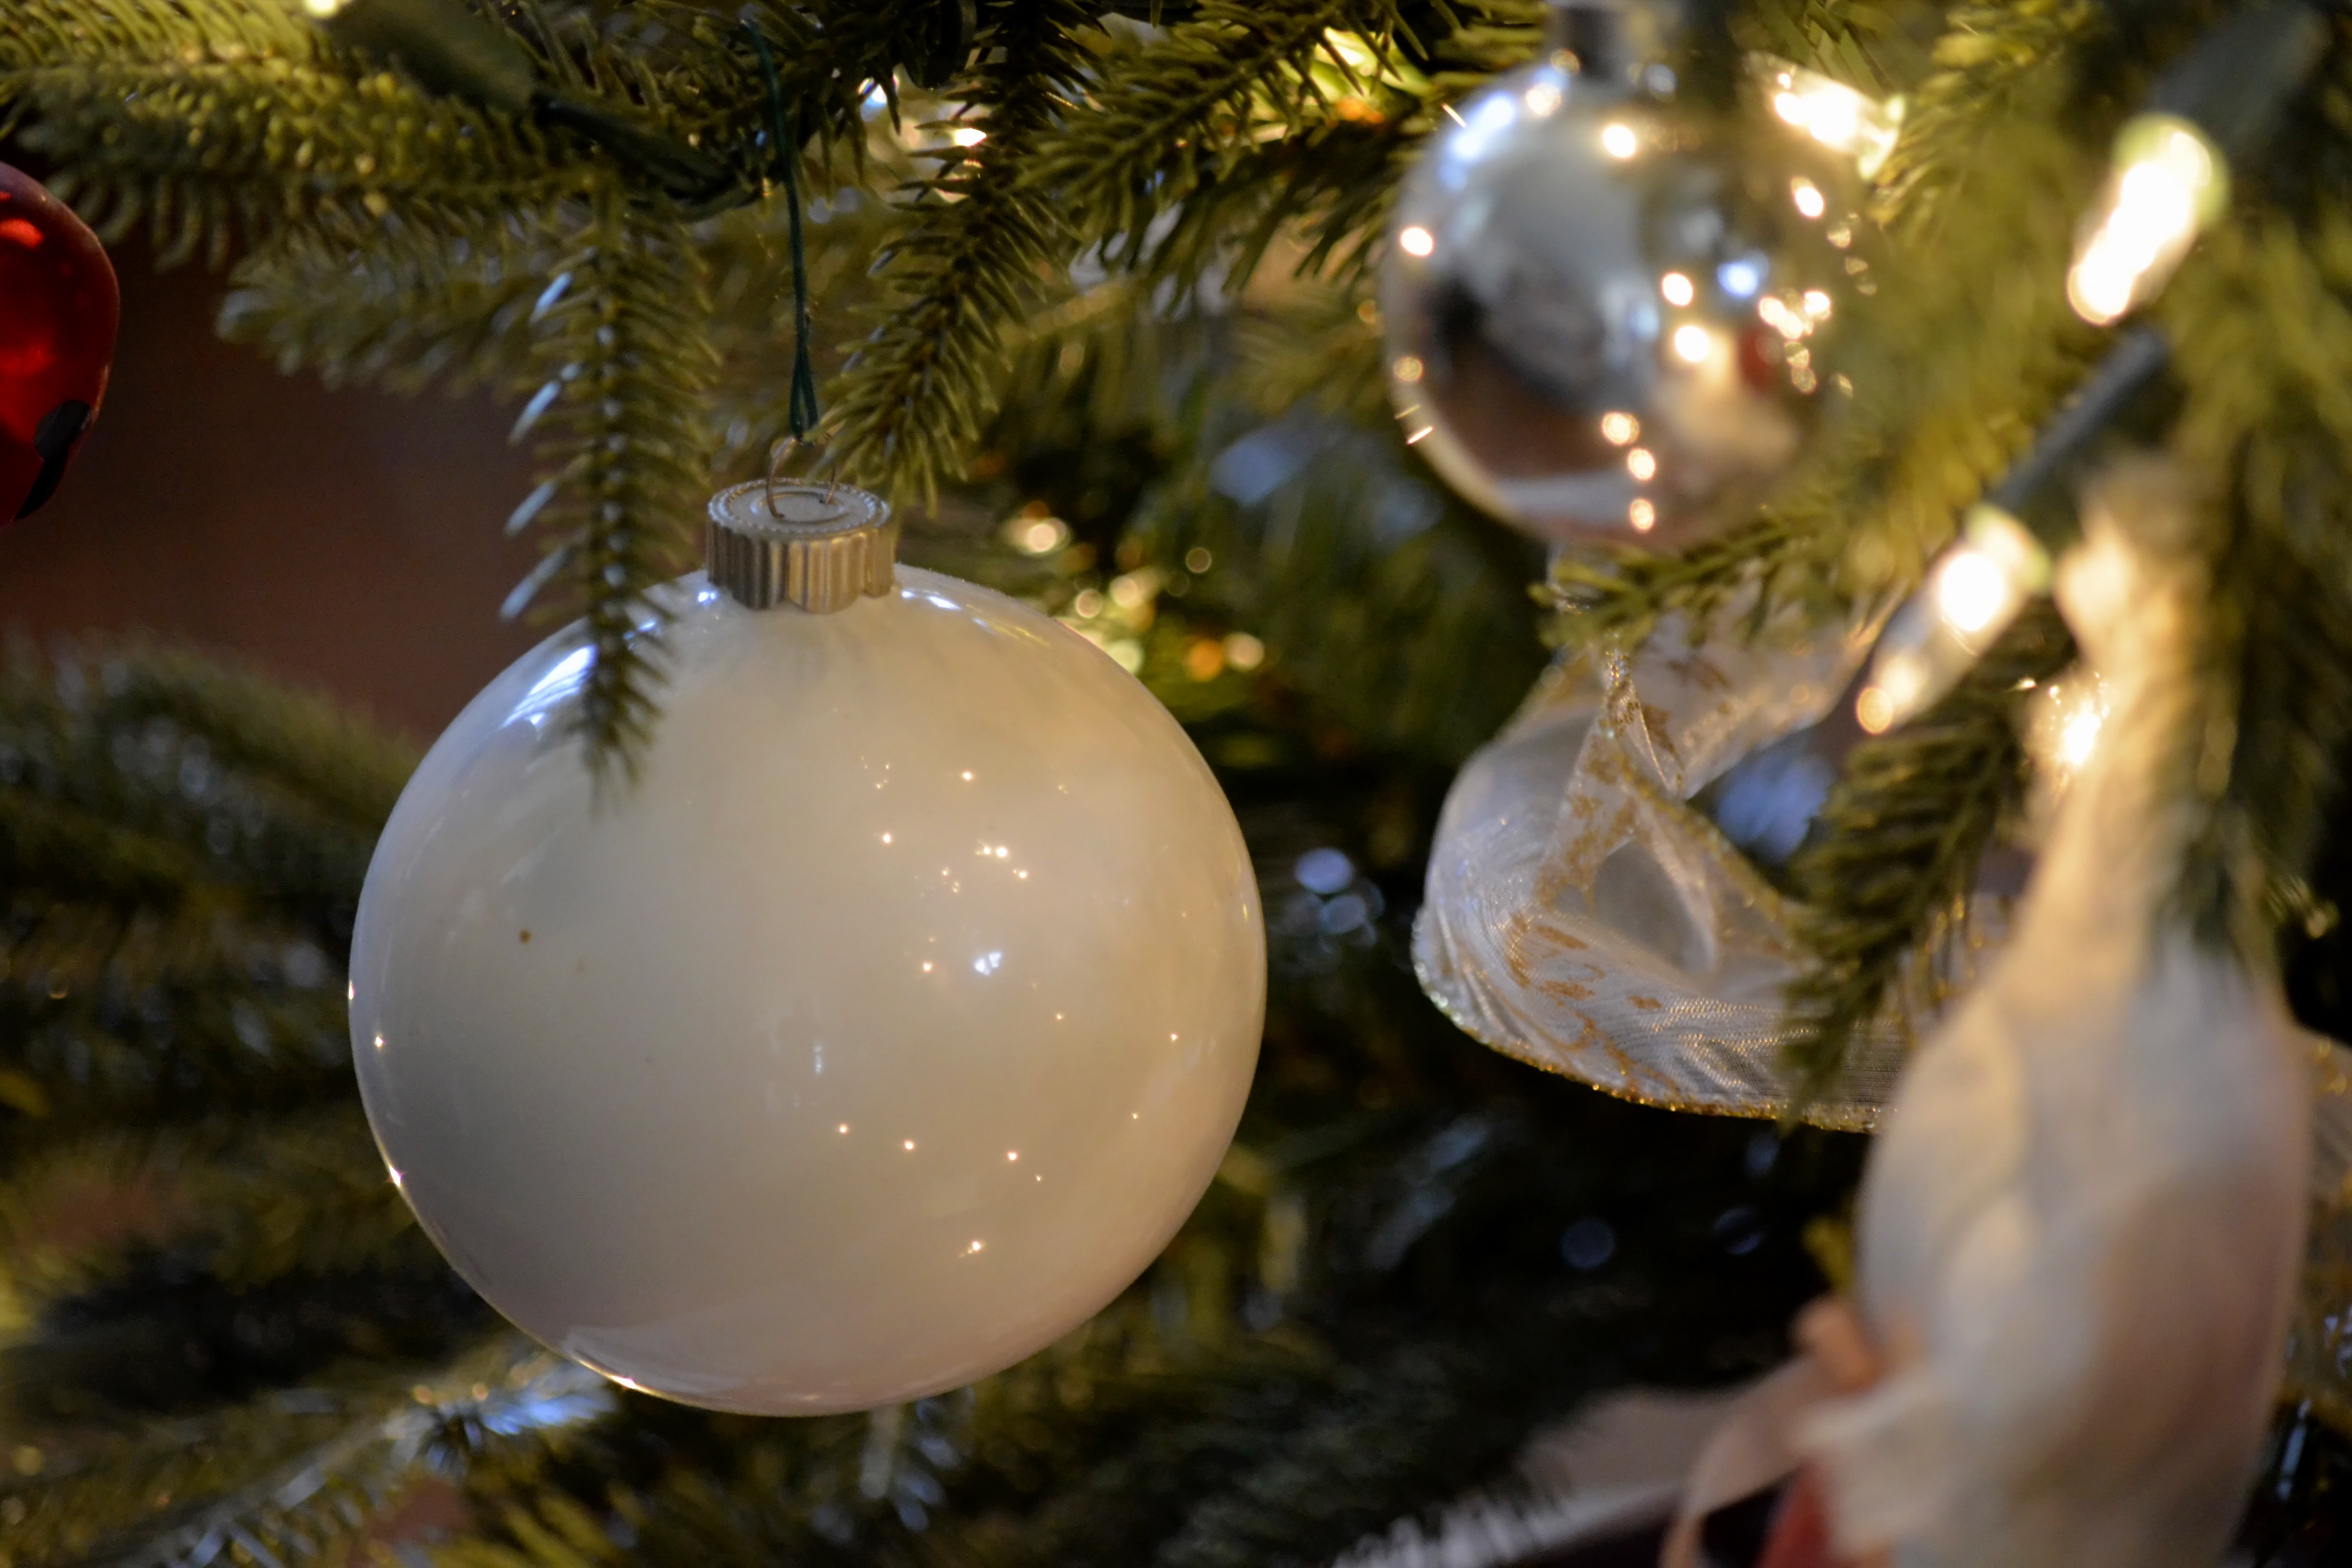
tree, branch, flower, holiday, christmas, christmas tree, ornament, christmas decoration, event, christmas ball, white ornament, woody plant